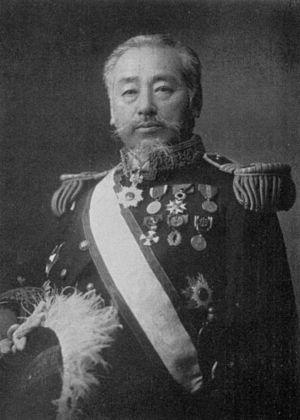
Le baron Kuki Ryūichi est un homme politique et diplomate japonais de l'ère Meiji, ancien directeur du musée impérial de Tokyo.
Un trésor national est, au Japon, un bien culturel important d'une valeur exceptionnelle et de portée universelle appartenant au patrimoine culturel matériel de la nation. Depuis 1950, le ministère de l'Éducation, de la Culture, des Sports, des Sciences et de la Technologie dispose de l'arsenal législatif nécessaire pour inventorier et classer les biens culturels du pays, et mettre en œuvre les mesures appropriées pour leur protection et conservation.